Lindau-Insel station

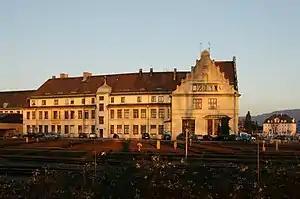

Lindau-Insel station, named until 15 May 1936 and then until 12 December 2020, is the largest railway station in the city of Lindau in the German state of Bavaria. It is a terminal station and located on the island of Lindau, Lake Constance.